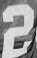
Number: 2